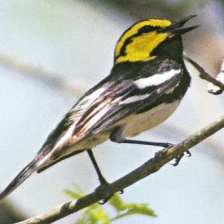
Species: GOLDEN CHEEKED WARBLER
Scientific name: SETOPHAGA CHRYSOPARIA